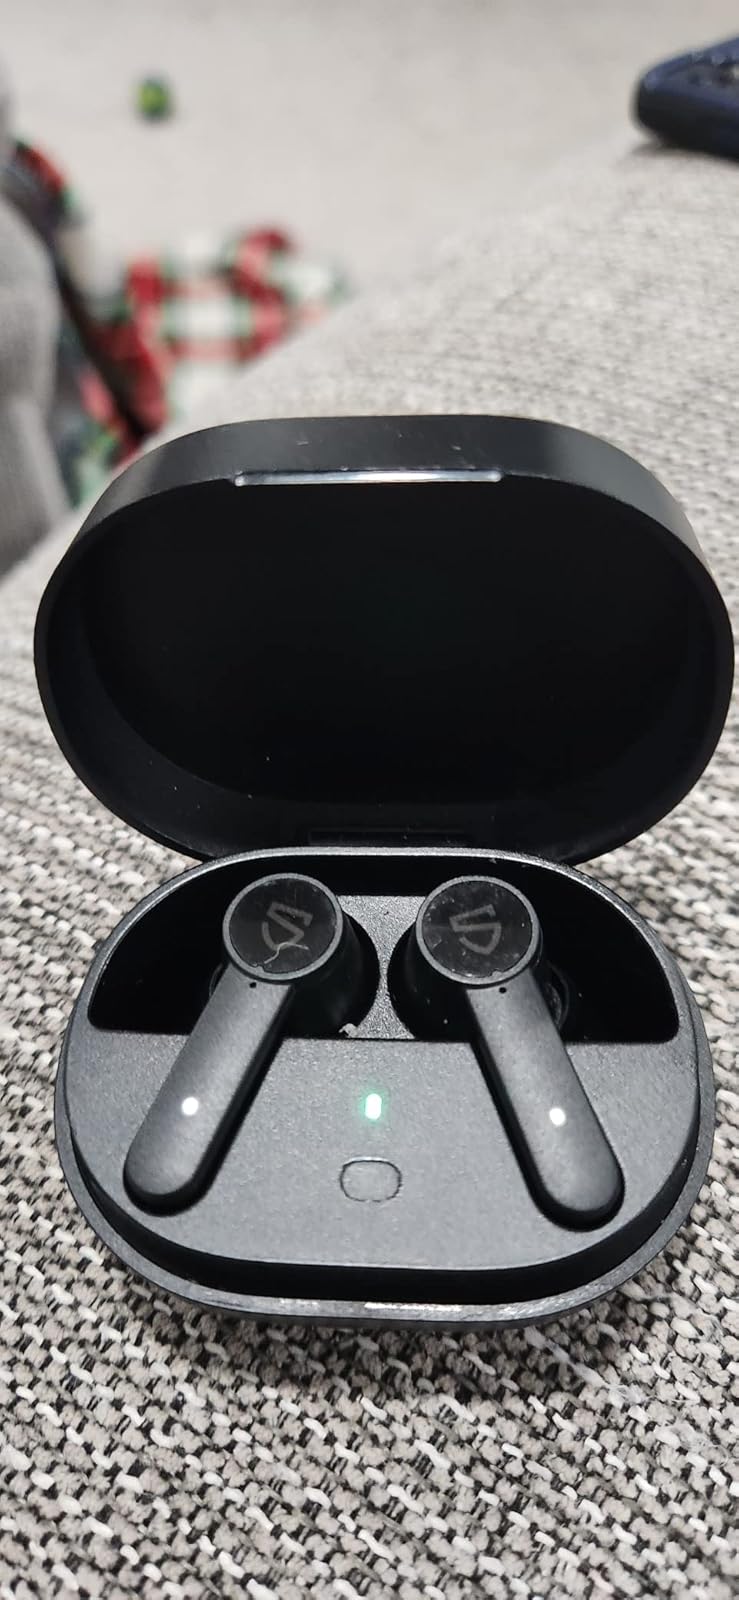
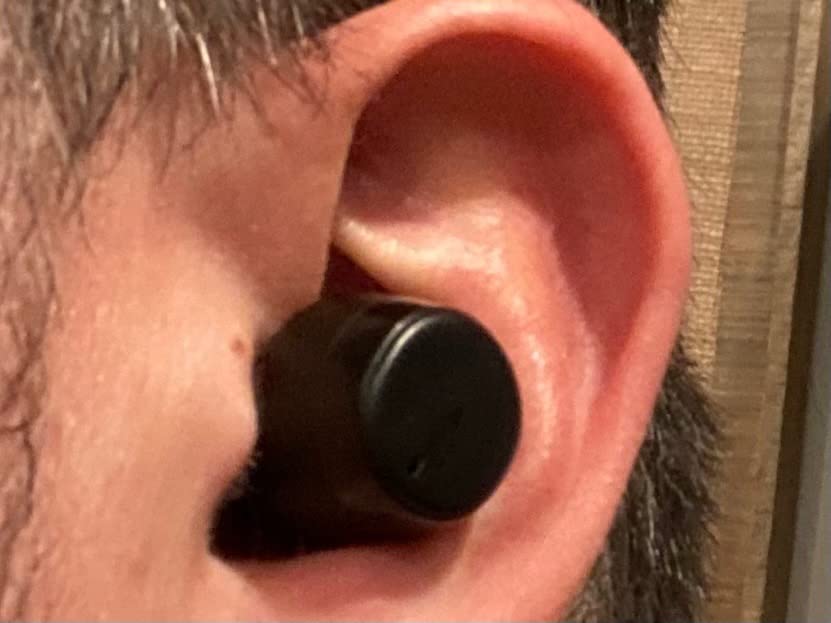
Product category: earbuds
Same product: no